Walking with Dinosaurs

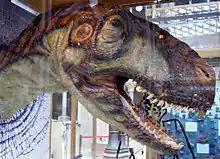
"Eustreptospondylus" puppet head used in "Walking with Dinosaurs"

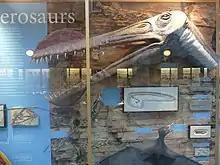
"Ornithocheirus" puppet head used in "Walking with Dinosaurs"

Though most of the animal shots in "Walking with Dinosaurs" are CGI, the series also made extensive use of animatronics and puppets. Haines explained in behind-the-scenes material that animatronics, despite advances in CGI, still played an important role, particularly in close-up shots: "The computer can fool the eye making a dinosaur run through a puddle and splashing but if you want a close-up of him dipping his nose into water and moving it back and forth, a computer-generated nose wouldn't look right."